Lawrence Langner

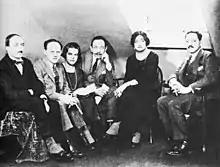
The board of directors of the Theatre Guild (from left): Lawrence Langner, Philip Moeller, Theresa Helburn, Maurice Wertheim, Helen Westley, Lee Simonson (1923)

Born near Swansea, South Wales and working most of his life in the United States, he started his theatrical career as one of the founders of the Washington Square Players troupe in 1914. He was also involved in patent law and founded the National Inventors Council.